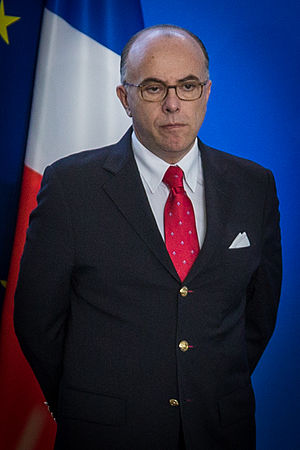
Bernard Cazeneuve
Bernard Cazeneuve i Strasbourg i marts 2015
Bernard Cazeneuve er en fransk politiker, og Frankrigs premierminister, han har tidligere været indenrigsminister, budgetminister, Europaminister, og borgmester af Cherbourg-Octeville.